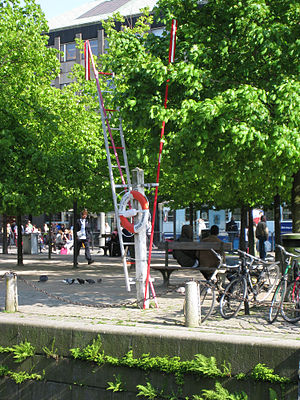
Redningskrans
Redningskrans, stige og bådshage
En redningskrans er en flydende anordning, som anvendes ved livreddning i vand.